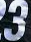
Number: 3